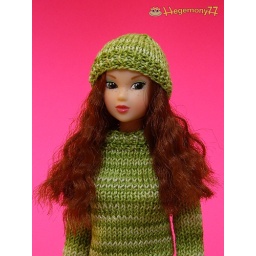
Momoko in green shades knitted hat and sweater